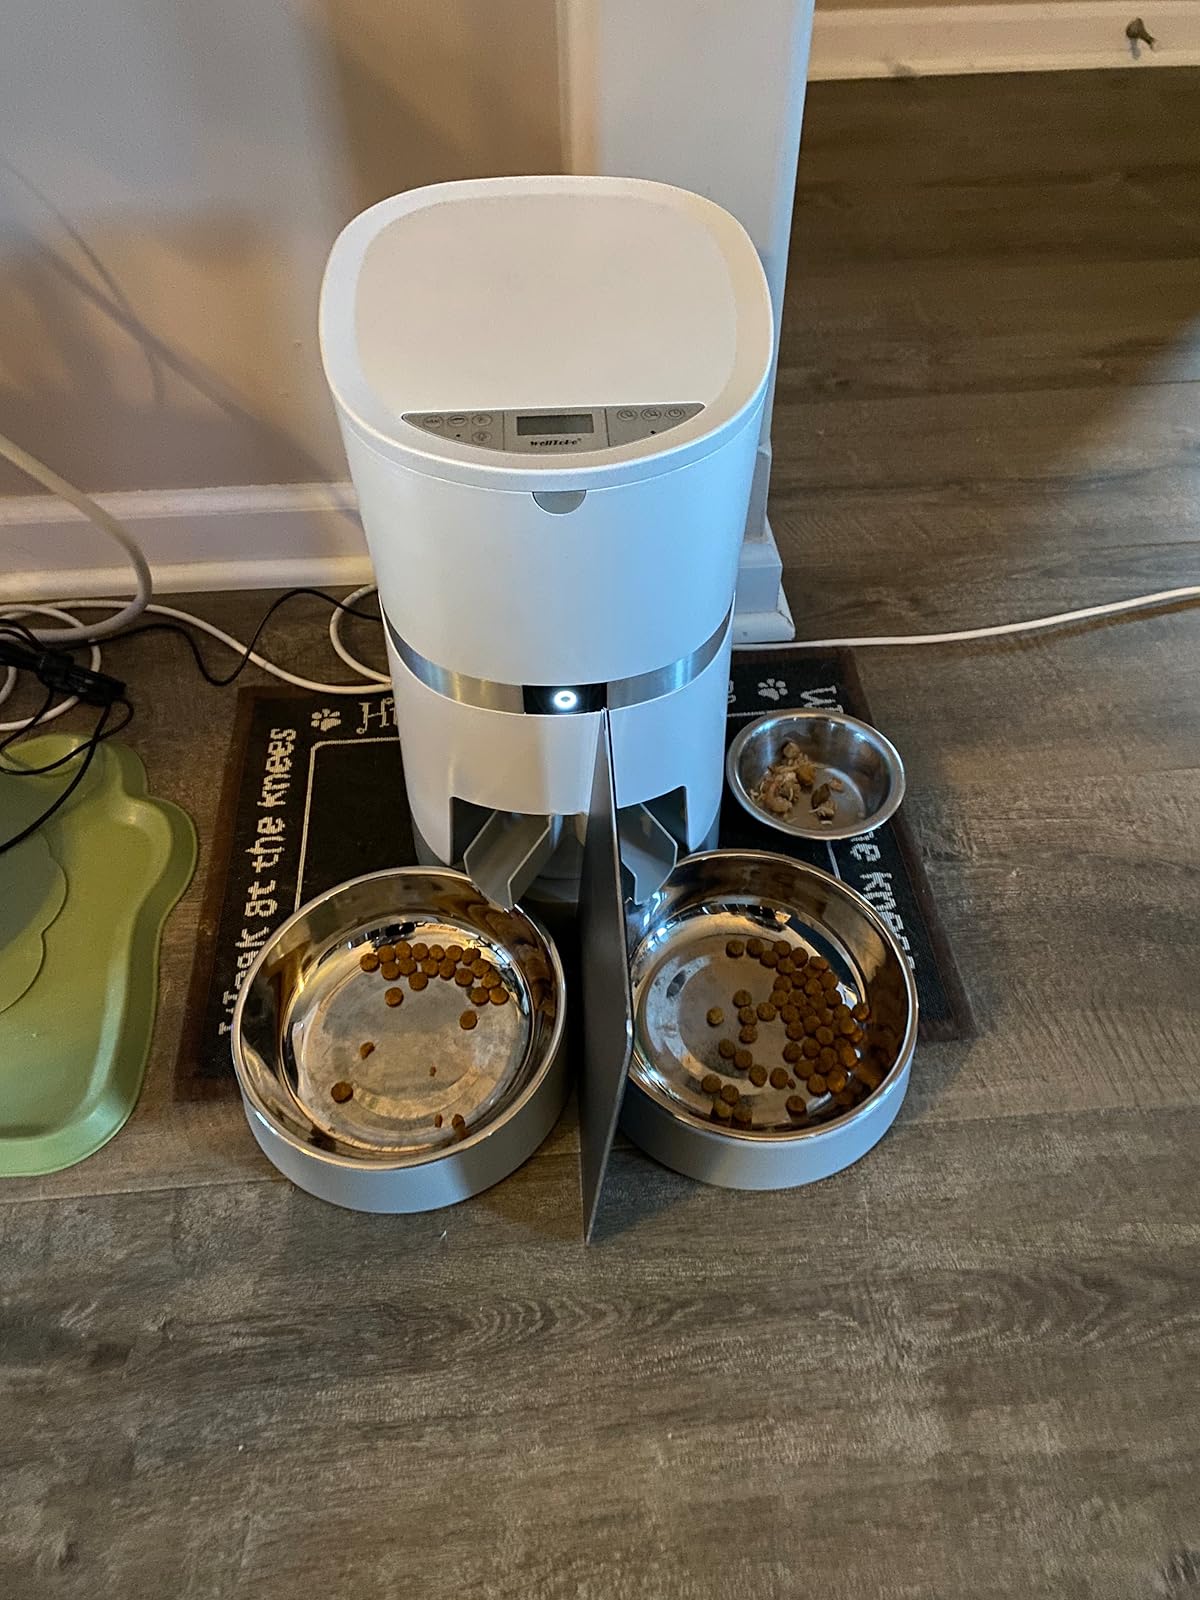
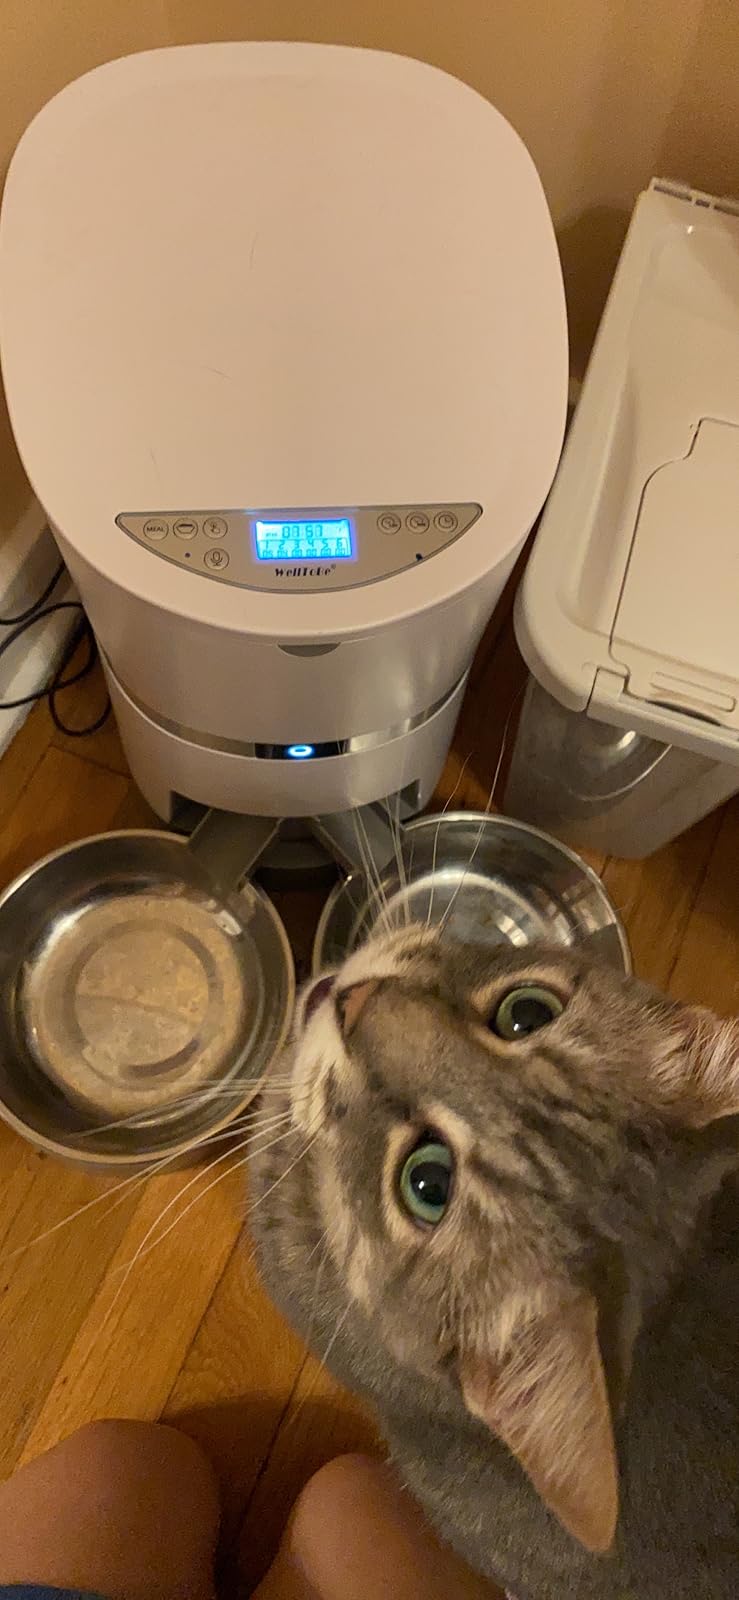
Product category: items_feeder
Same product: yes